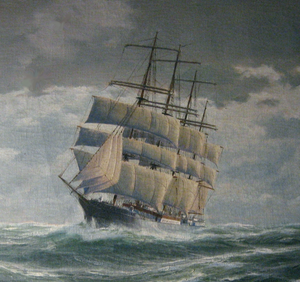
Les Flying P-Liners furent les grands voiliers de la compagnie maritime allemande Ferdinand Laeisz de Hambourg.
Un cap-hornier est un navire qui a franchi le cap Horn dans un sens ou dans l'autre. Par extension, il désigne également les marins qui ont franchi ce cap mythique le plus au sud de l'Amérique du Sud.